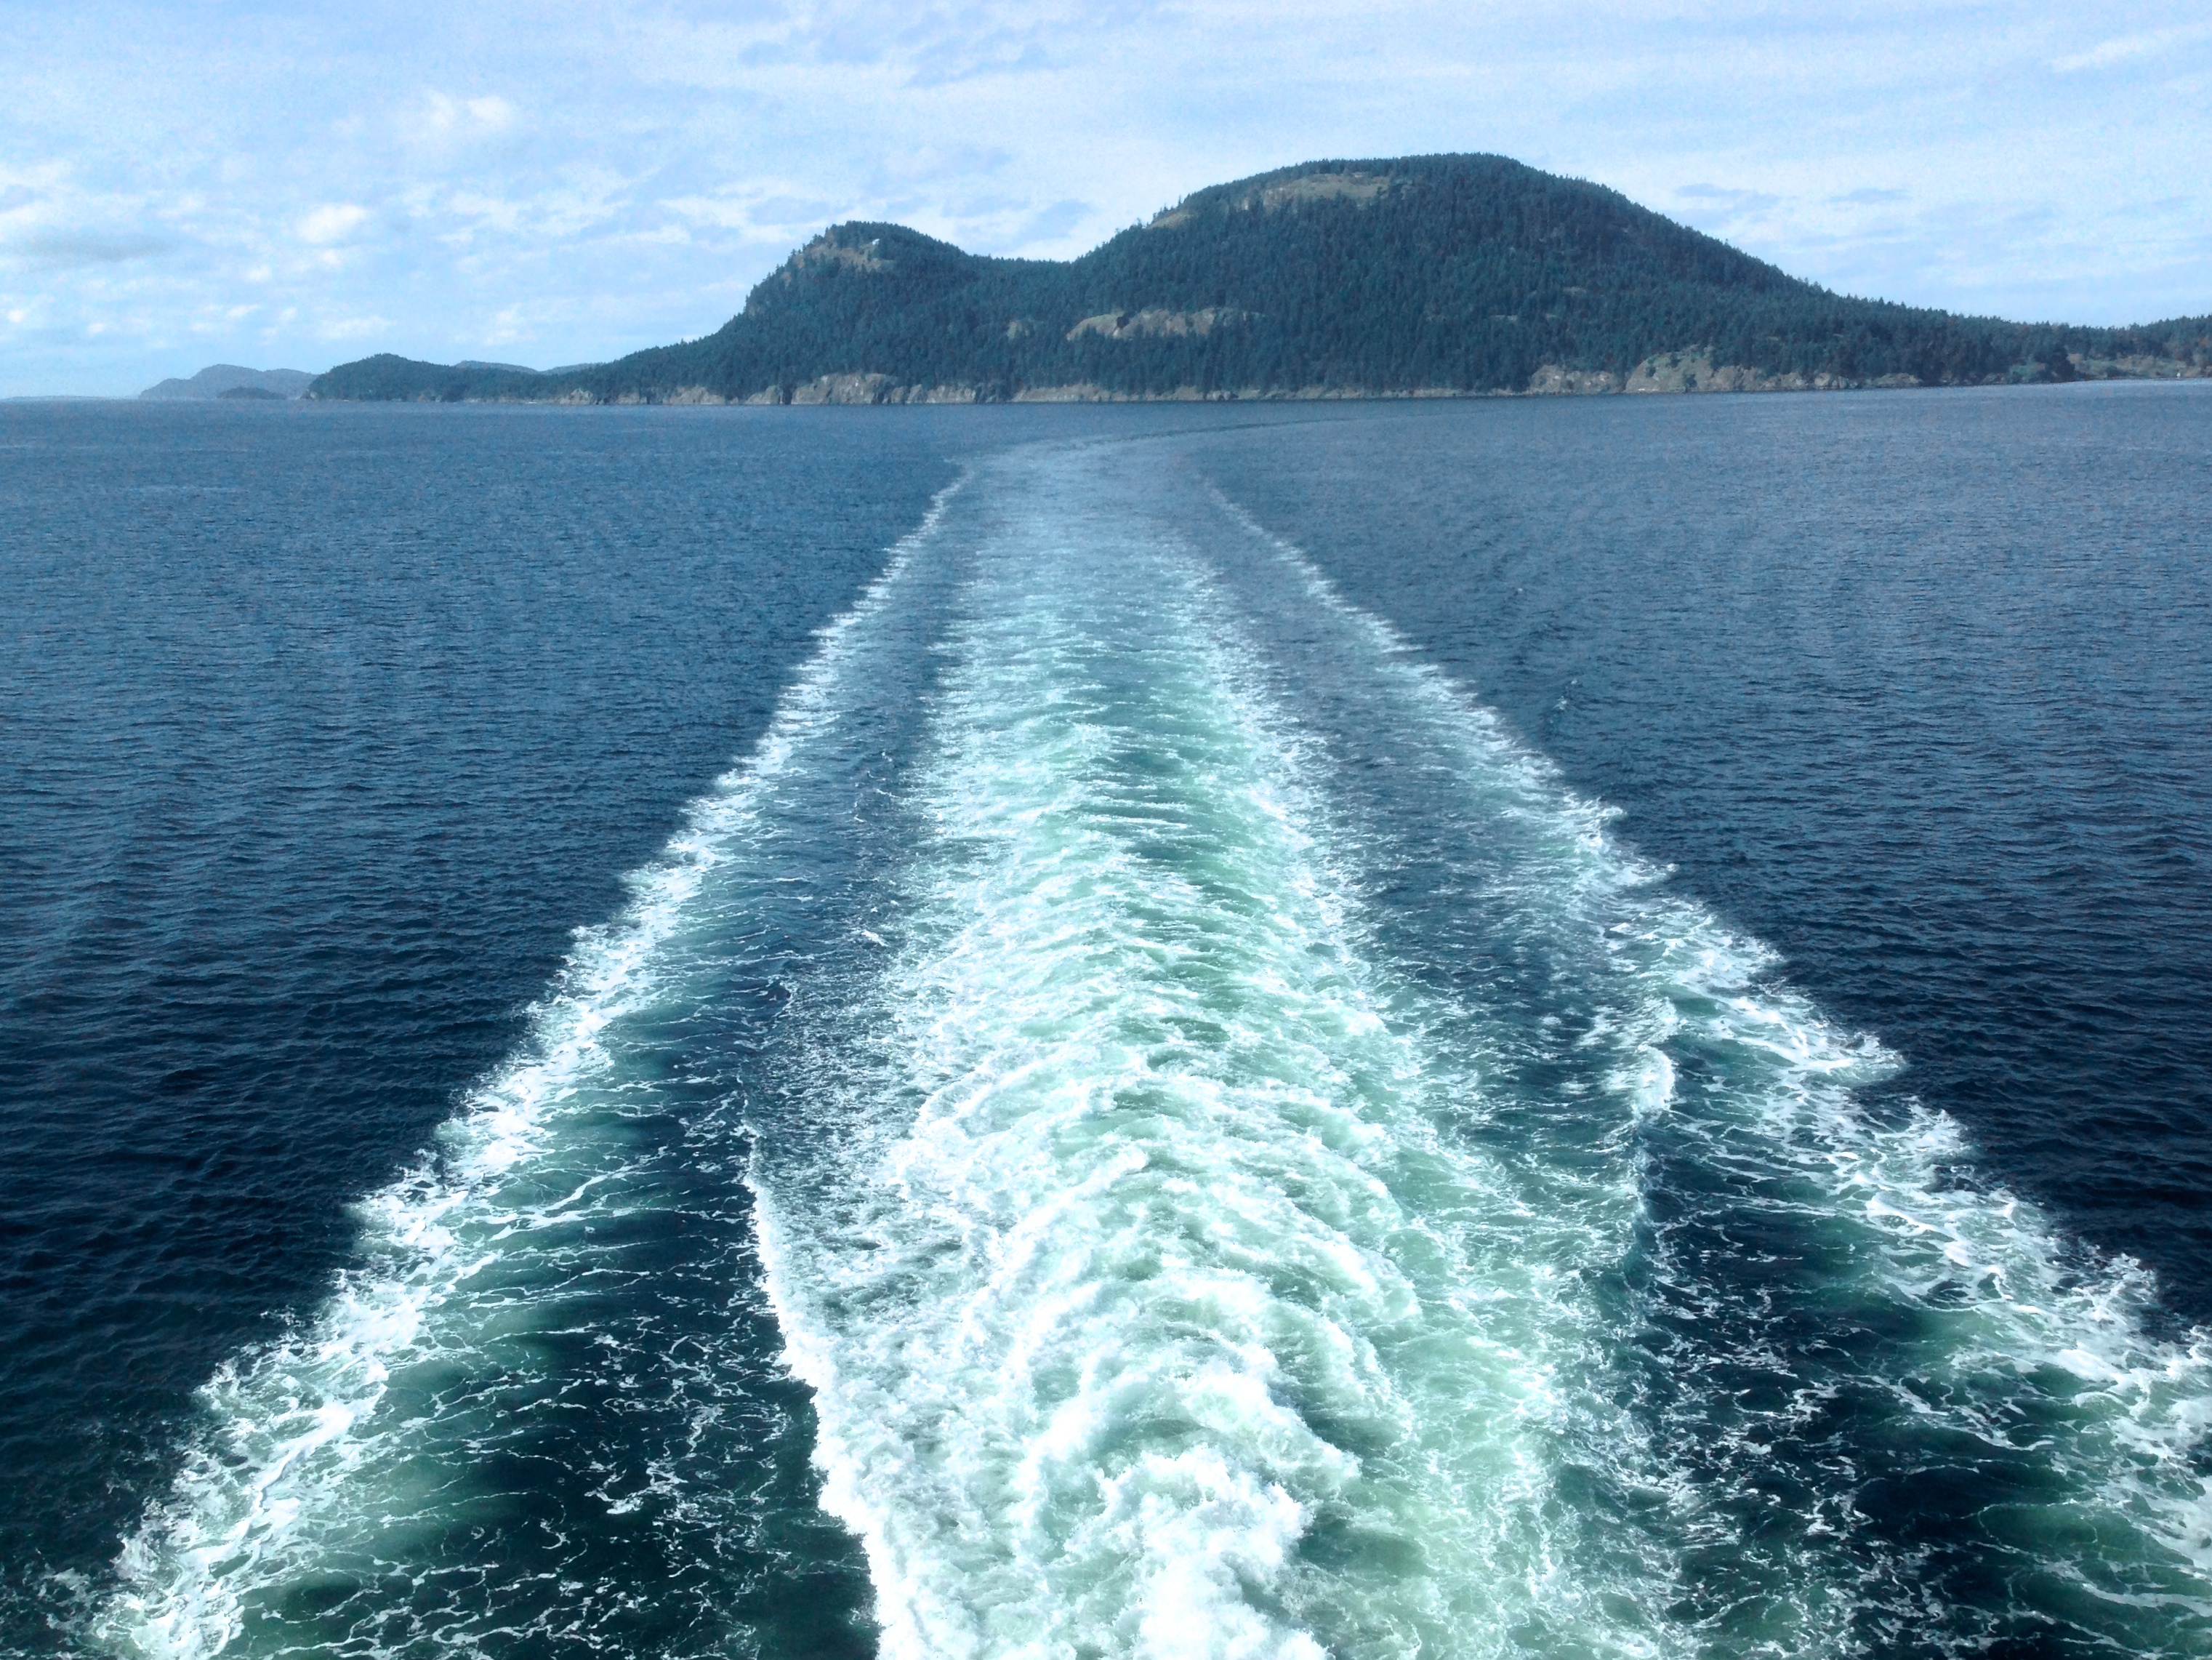
sea, vehicle, channel, wind wave